Motorsport at Soldier Field

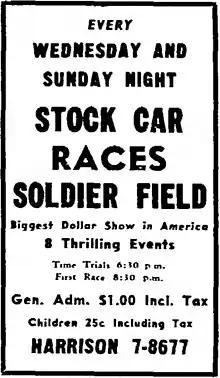
1951 newspaper advertisement for stock car racing at Soldier Field

Stock car racing was introduced to the track in 1950. Stock car races were held until June 7, 1968, when Sal Tovella won what was the last stock car race at Soldier Field.